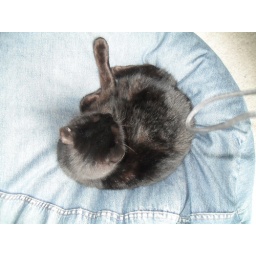
Our mama cat Boggle in her favourite sleeping spot - bean bag in my room.